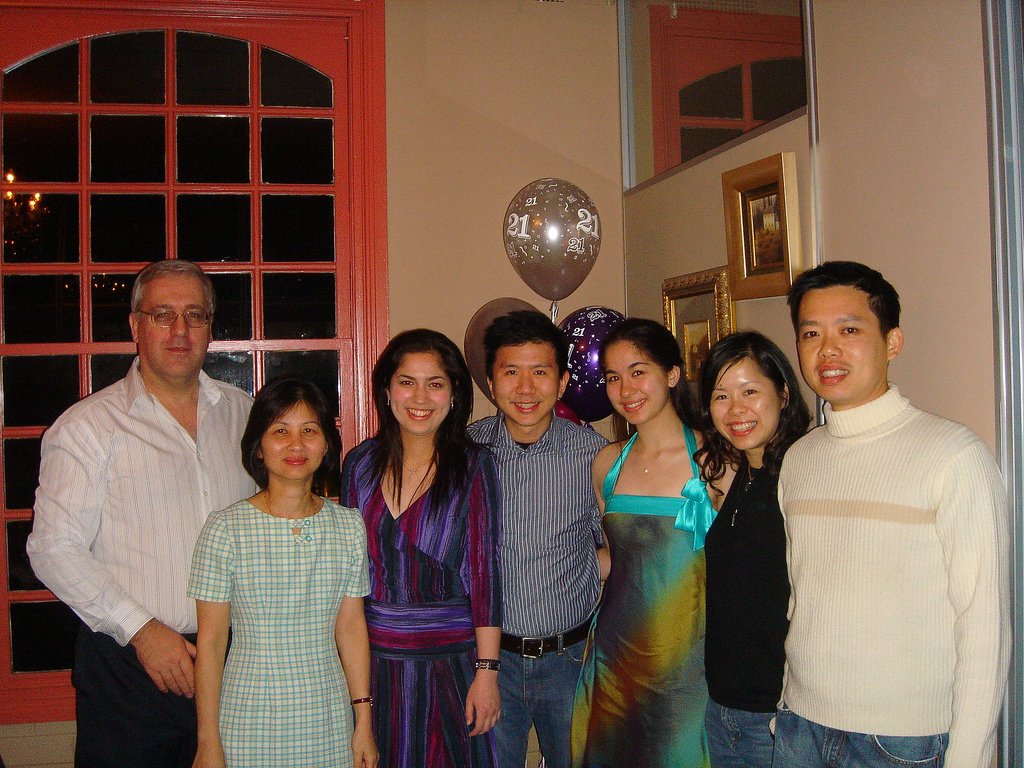
Label: not_food